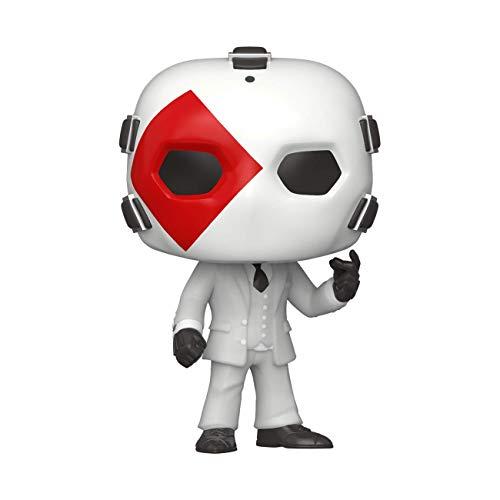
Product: Funko Pop! Games: Fortnite - Wild Card (Diamond)
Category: Toys & Games | Games & Accessories | Card Games | Collectible Card Games
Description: From Fortnite, wild card Diamond, As a stylized POP vinyl from Funko.
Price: $10.99
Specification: ProductDimensions:2.5x2.5x3.8inches|ItemWeight:3.84ounces|ShippingWeight:4ounces(Viewshippingratesandpolicies)|ASIN:B07SQY3P6W|Itemmodelnumber:44733|Manufacturerrecommendedage:6yearsandup